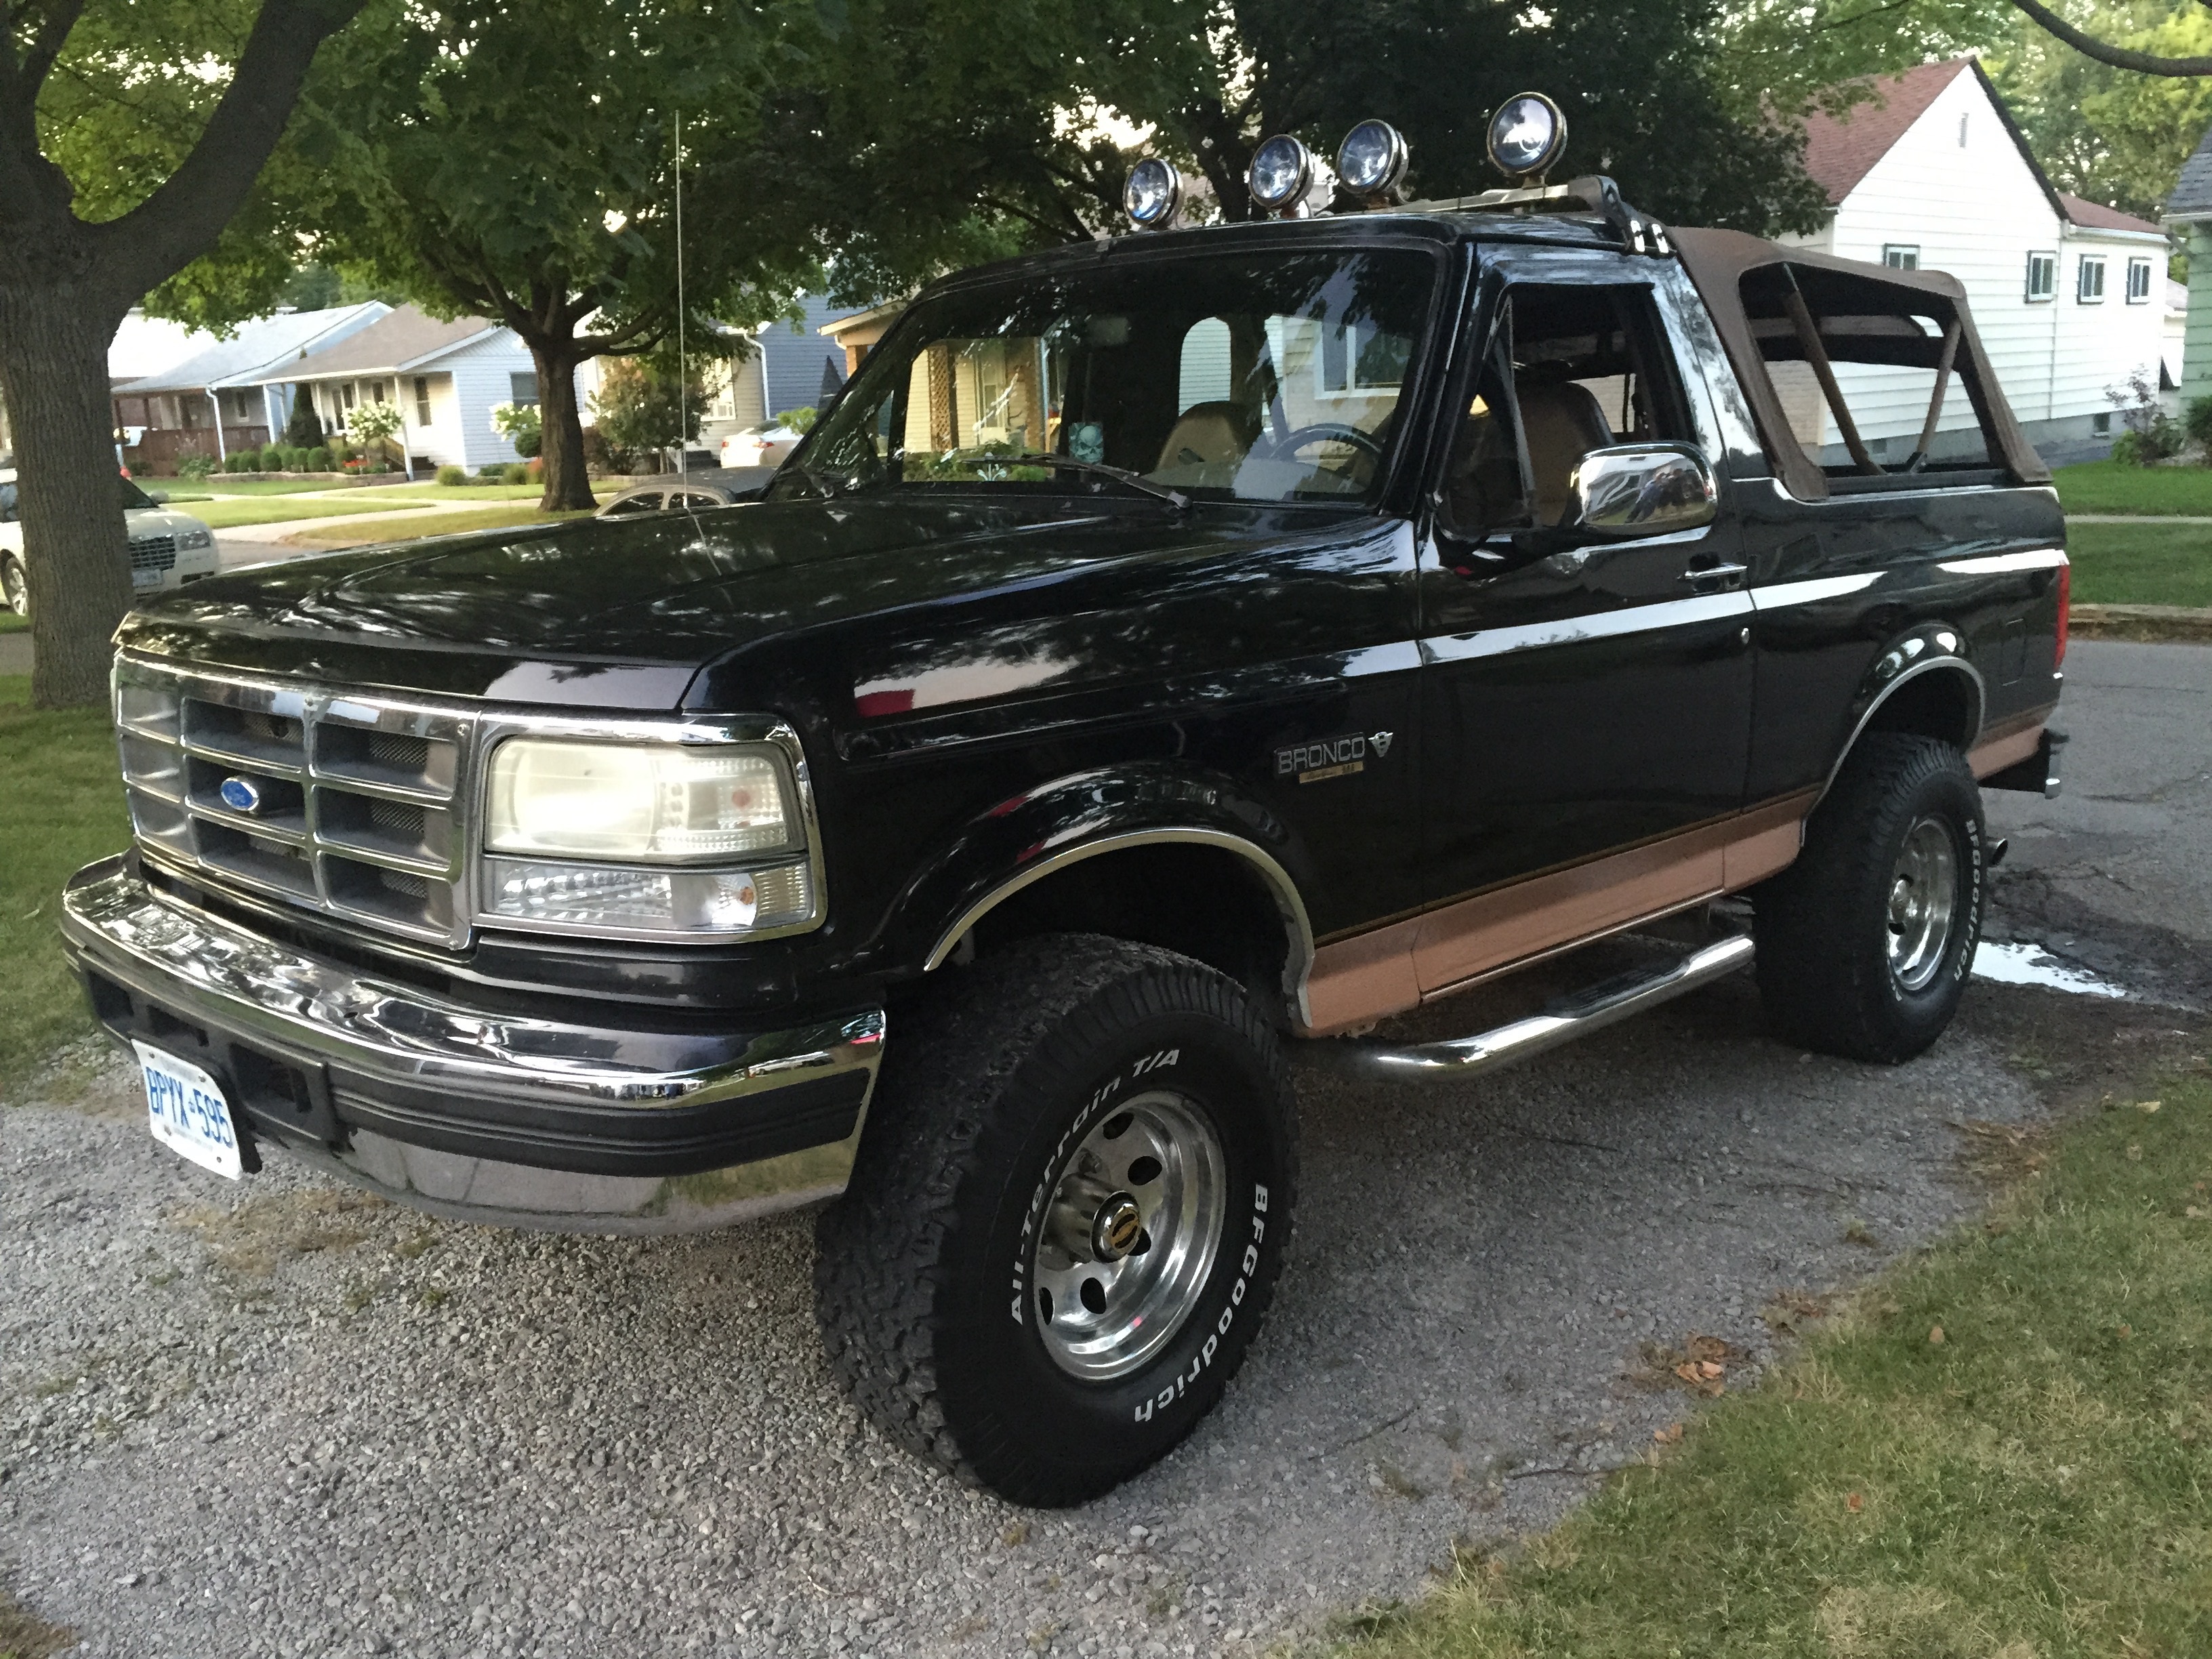
car, wheel, truck, vehicle, rugged, bumper, ford, bronco, 4x4, pickup truck, sport utility vehicle, land vehicle, black car, automobile make, automotive exterior, compact sport utility vehicle, ford f series, ford f 350